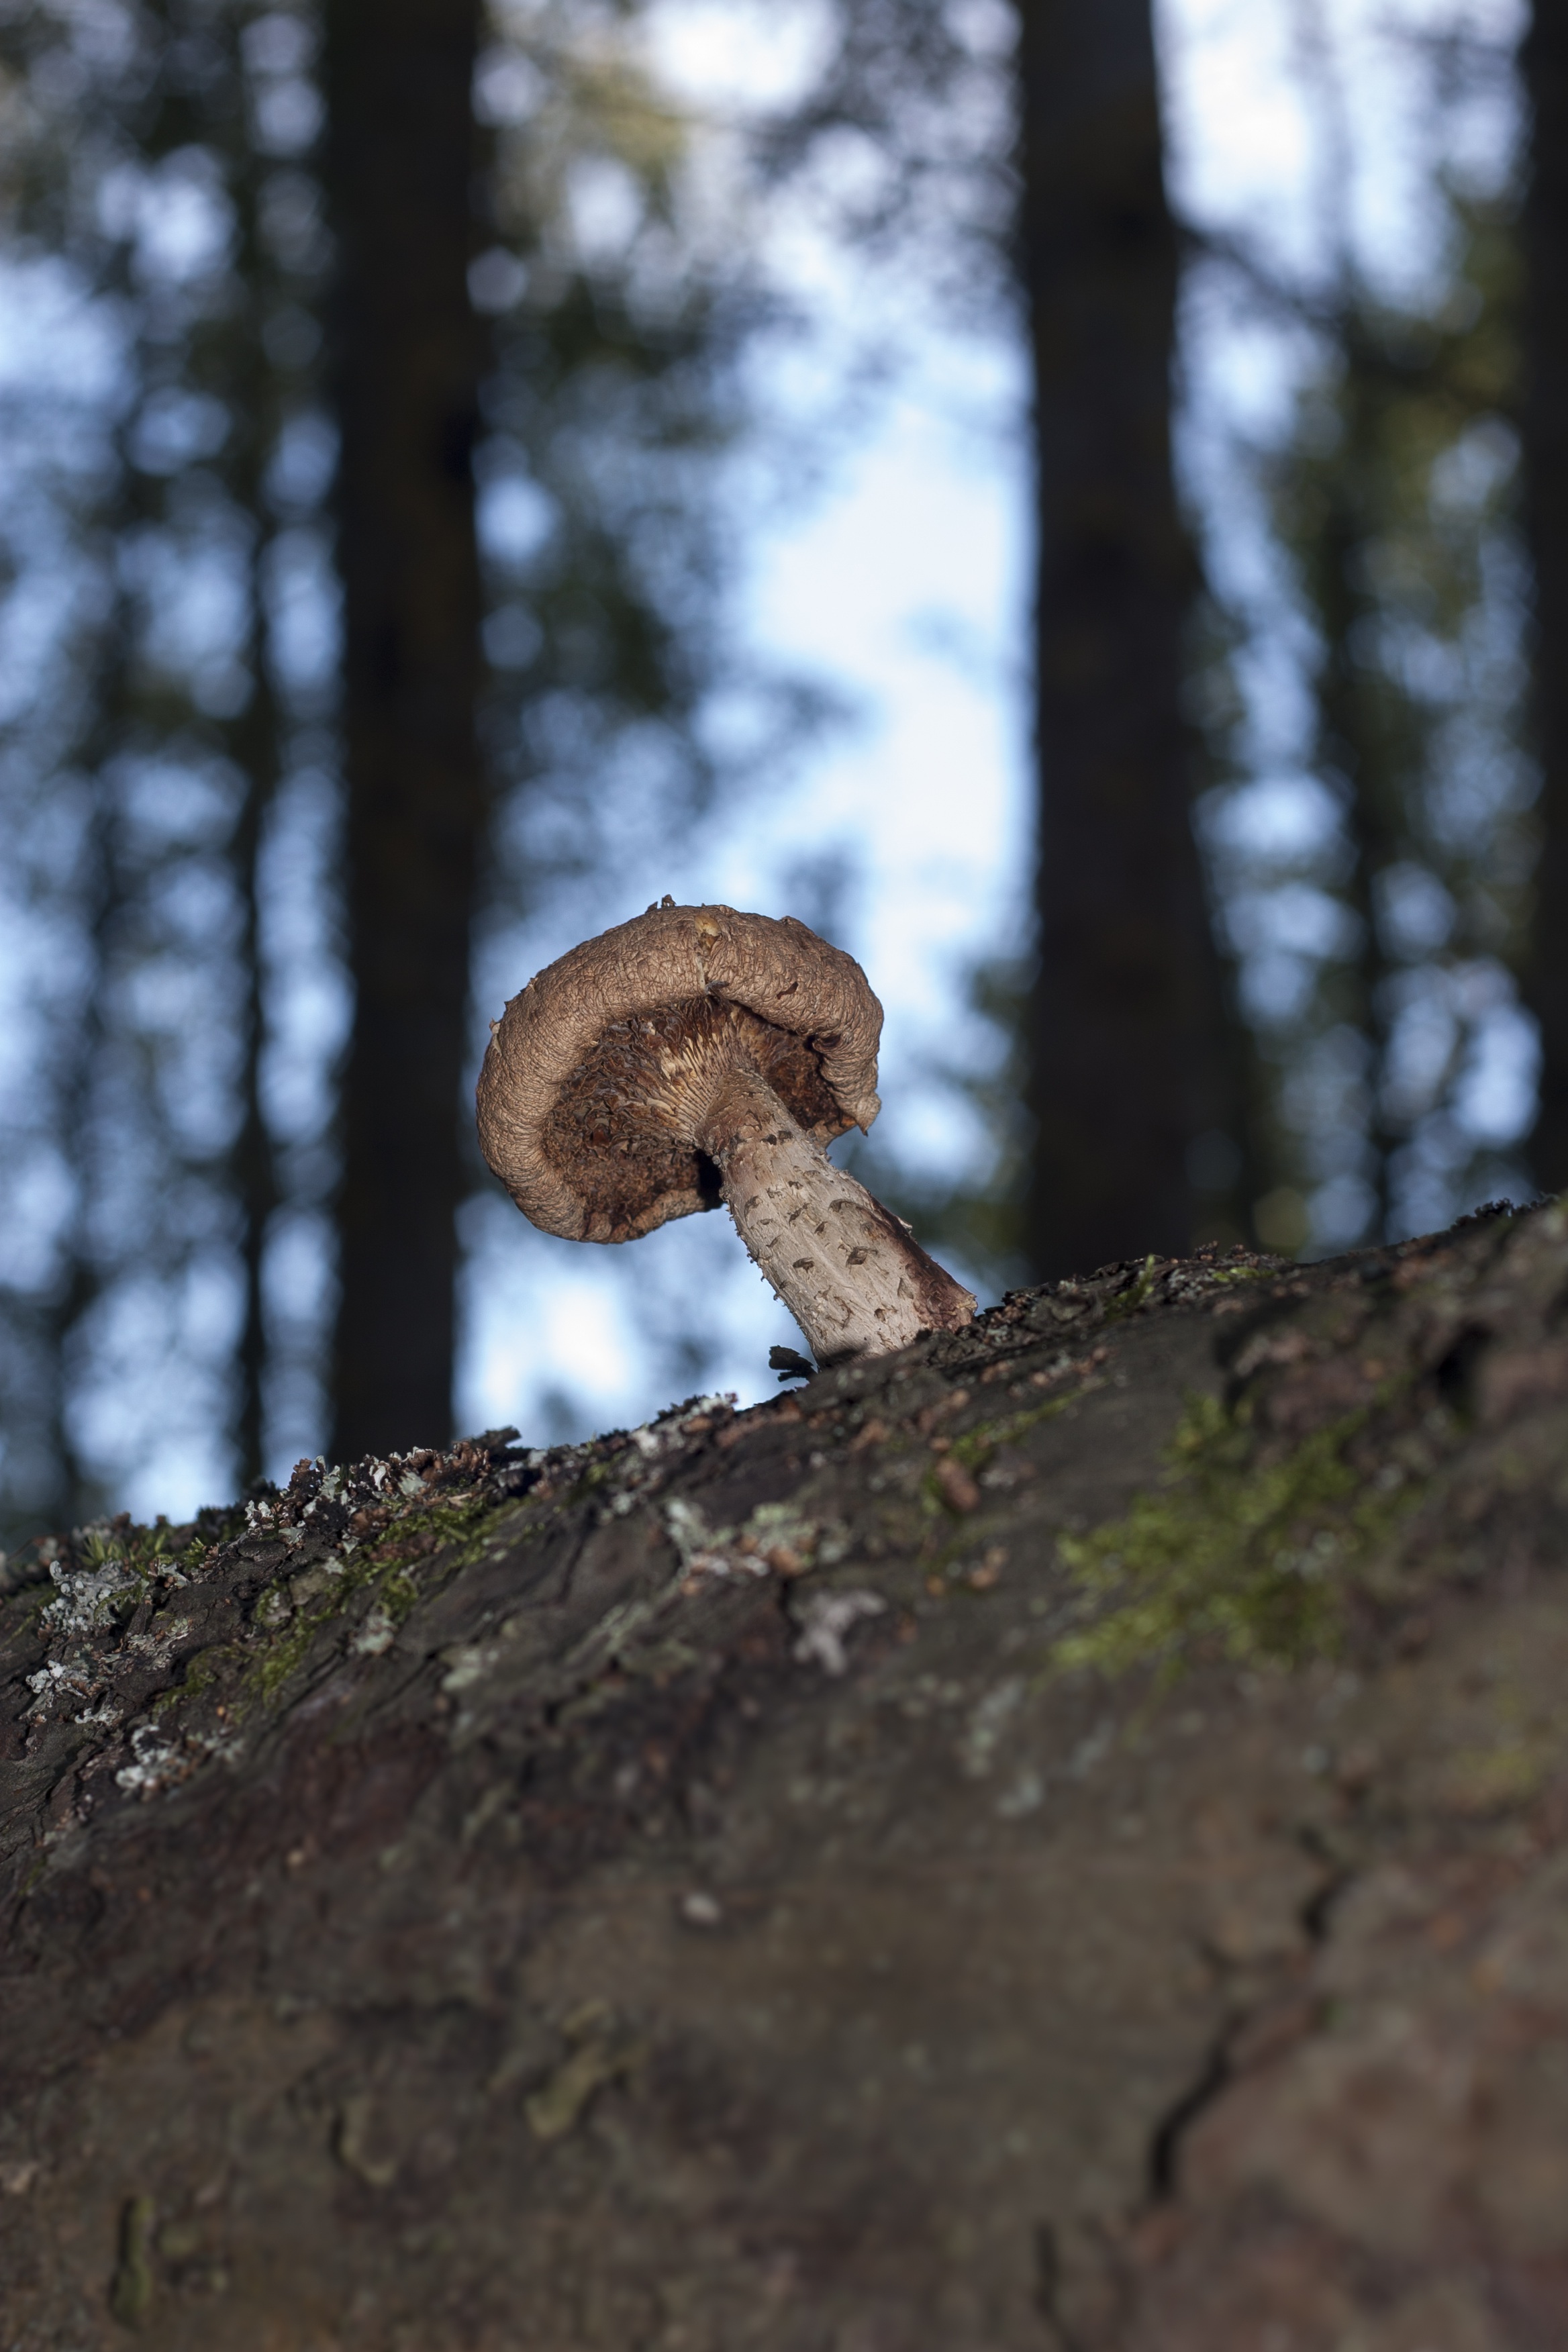
tree, nature, forest, branch, leaf, trunk, wildlife, autumn, soil, mushroom, parasite, season, woodland, habitat, natural environment, woody plant